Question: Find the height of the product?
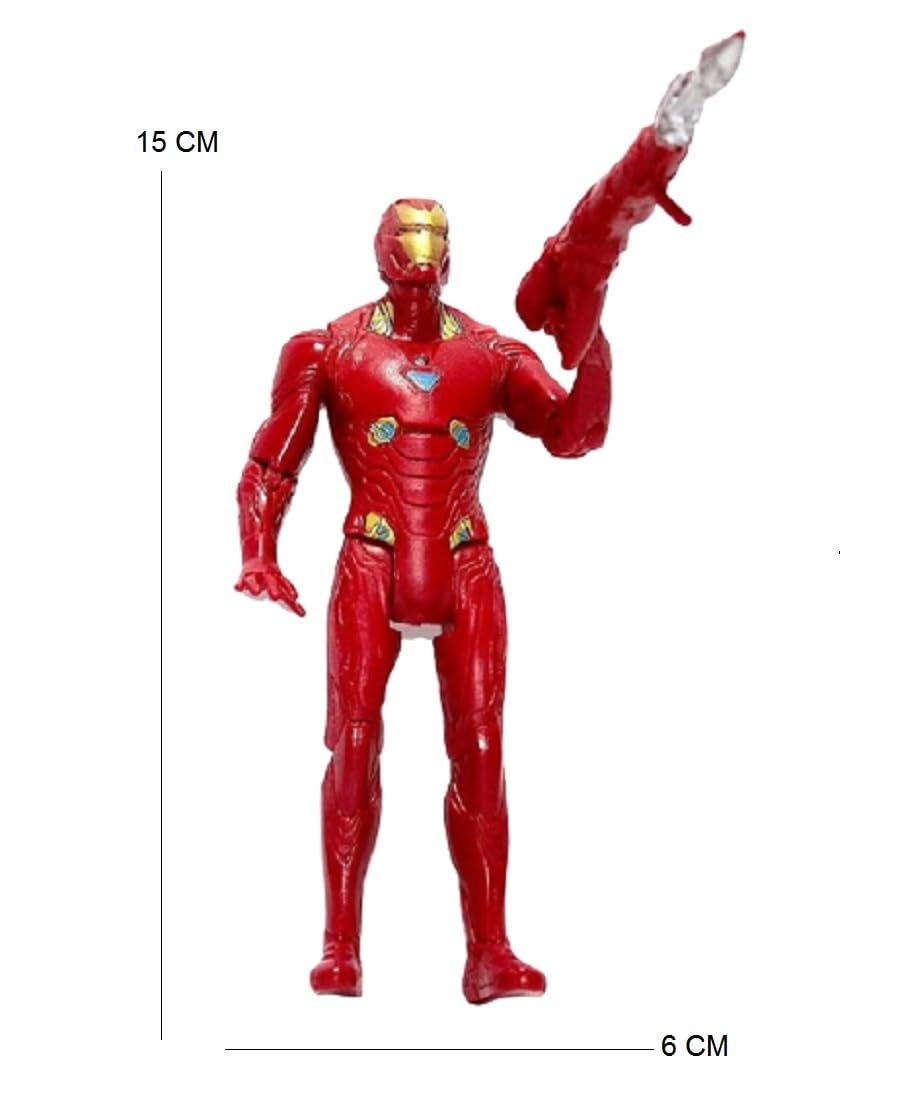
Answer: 15.0 centimetre